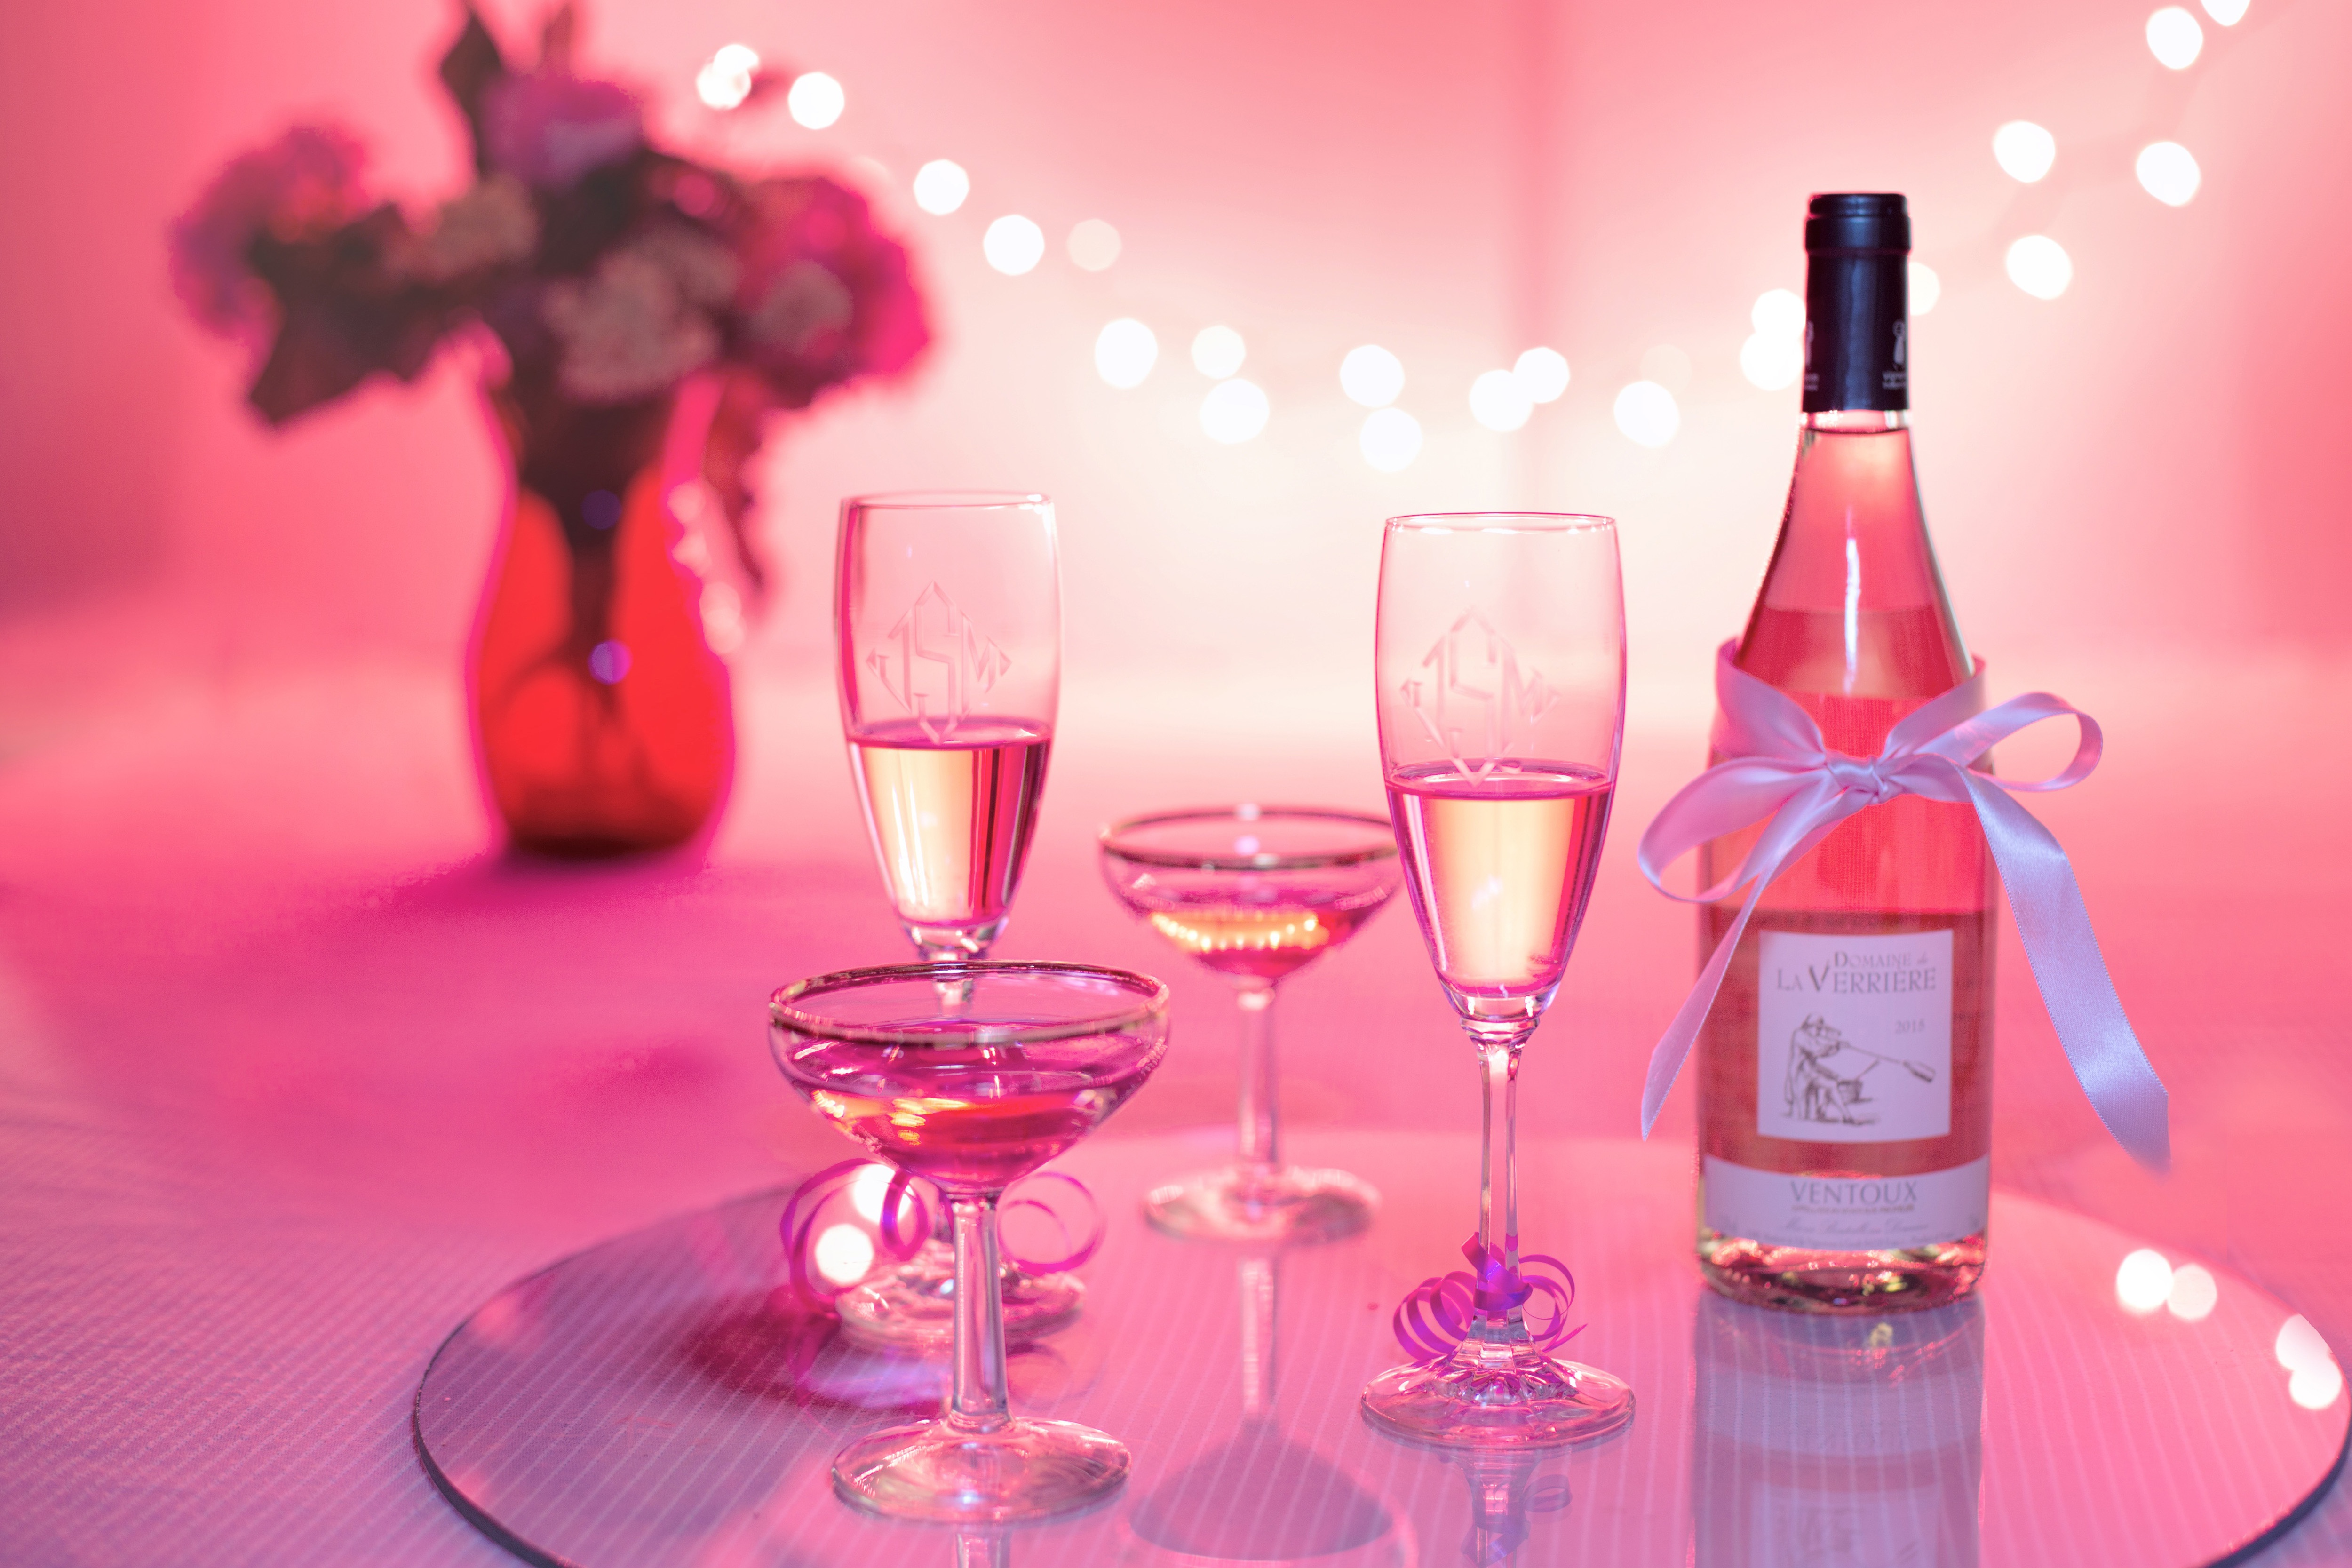
flower, pink, wine glass, champagne stemware, stemware, drink, glass, drinkware, alcoholic beverage, wine, alcohol, champagne, bottle, glass bottle, Material property, tableware, liquid, magenta, liqueur, distilled beverage, wine bottle, red wine, pink lady, Transparent material